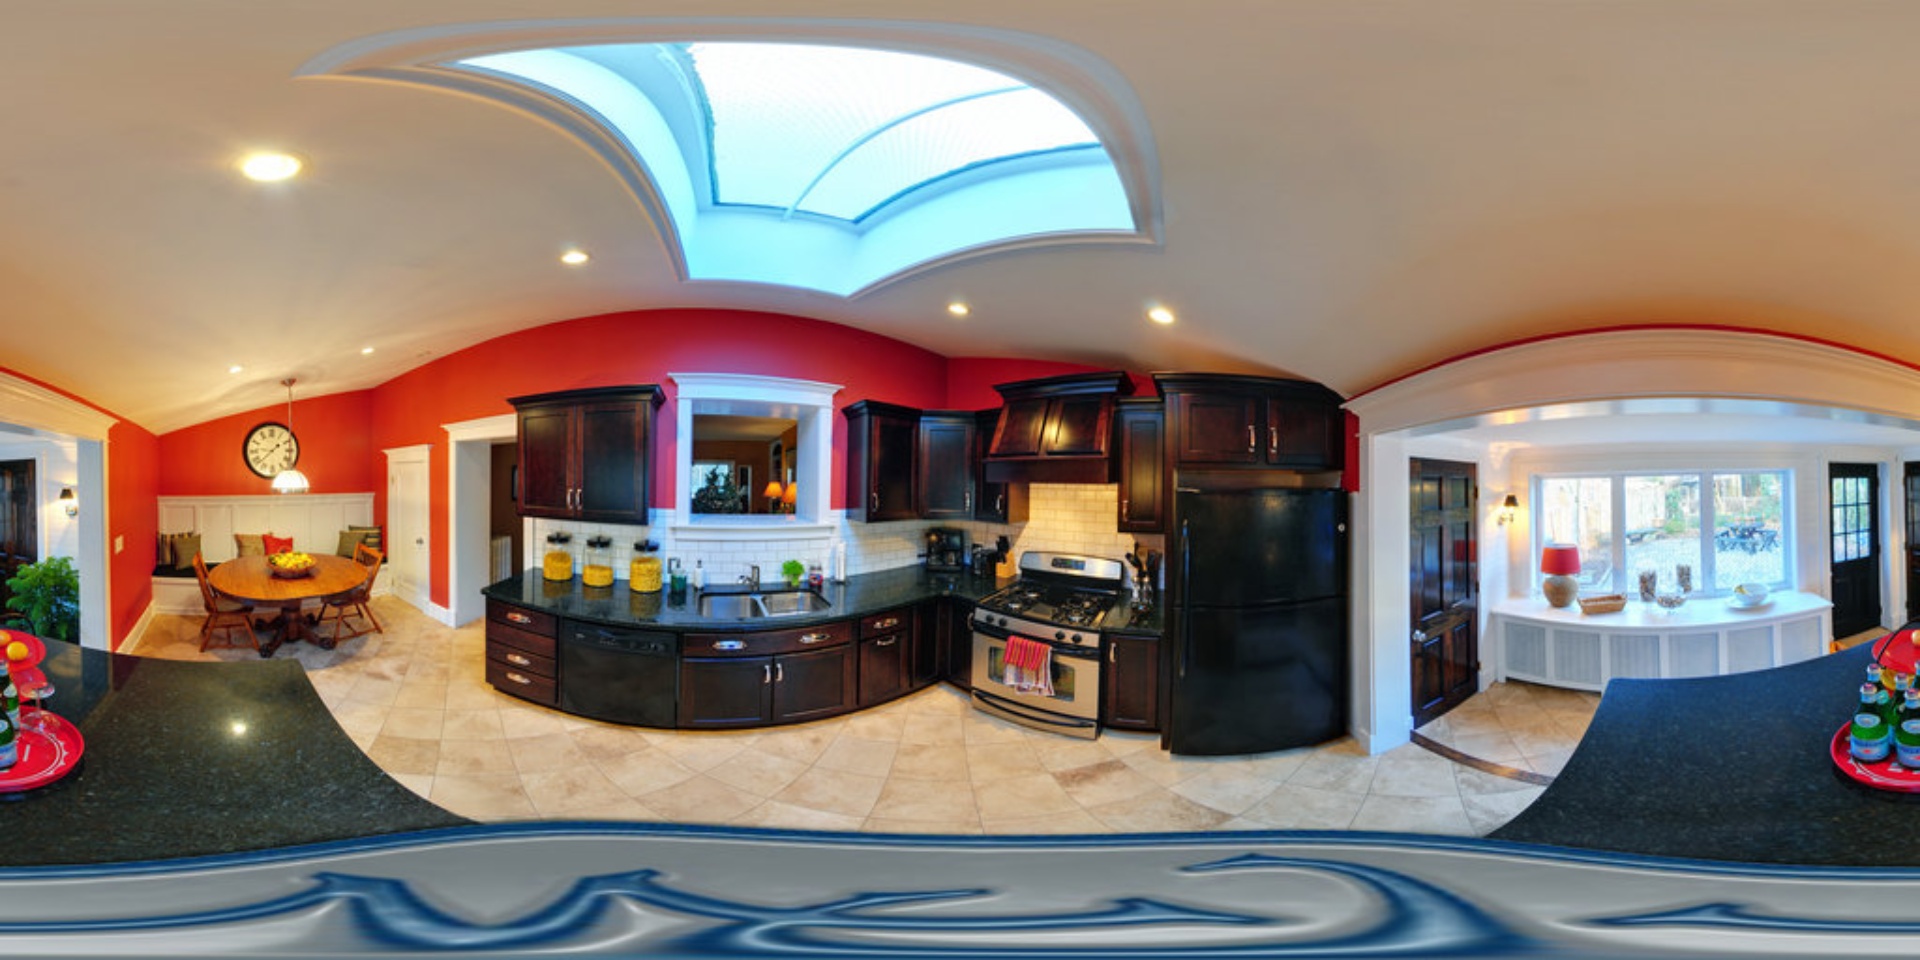
Referred object: the round wall clock on the red wall

Referred object: the stove to the right of the sink